Burnupena papyracea

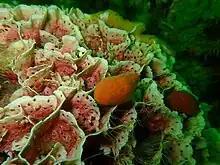
Papery burnupena on lacy false coral at the Drop Zone in False Bay

This marine species occurs off the west coast of South Africa from Namibia to Hermanus, subtidally to 37m, Endemic.